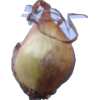
Label: onion